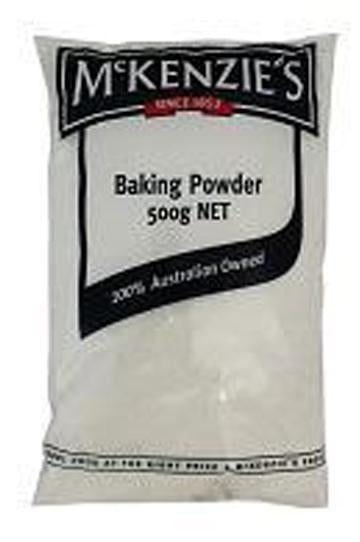
9Kg Mckenzie Baking Powder 18 X 500G
Powder Blend Of Sodium Bi Carb & Leavening Agent, Slow Release Baking Powder Ingredients: Aeropos (450), Rice Flour,Sodium Bi Carb (500)
Brand: MCKENZIE
Category: Food, Beverages & Tobacco > Food Items > Cooking & Baking Ingredients > Baking Powder